History of Botafogo FR

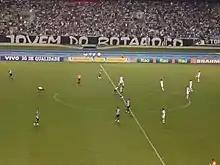
Botafogo against Santos, at Engenhão, in October 2008

In 1962, Botafogo won three titles: the Carioca Championship (again over Flamengo), the Rio-São Paulo Tournament, and the Pentagonal Tournament in Mexico. Garrincha led Brazil to another World Cup victory, alongside five Botafogo teammates.